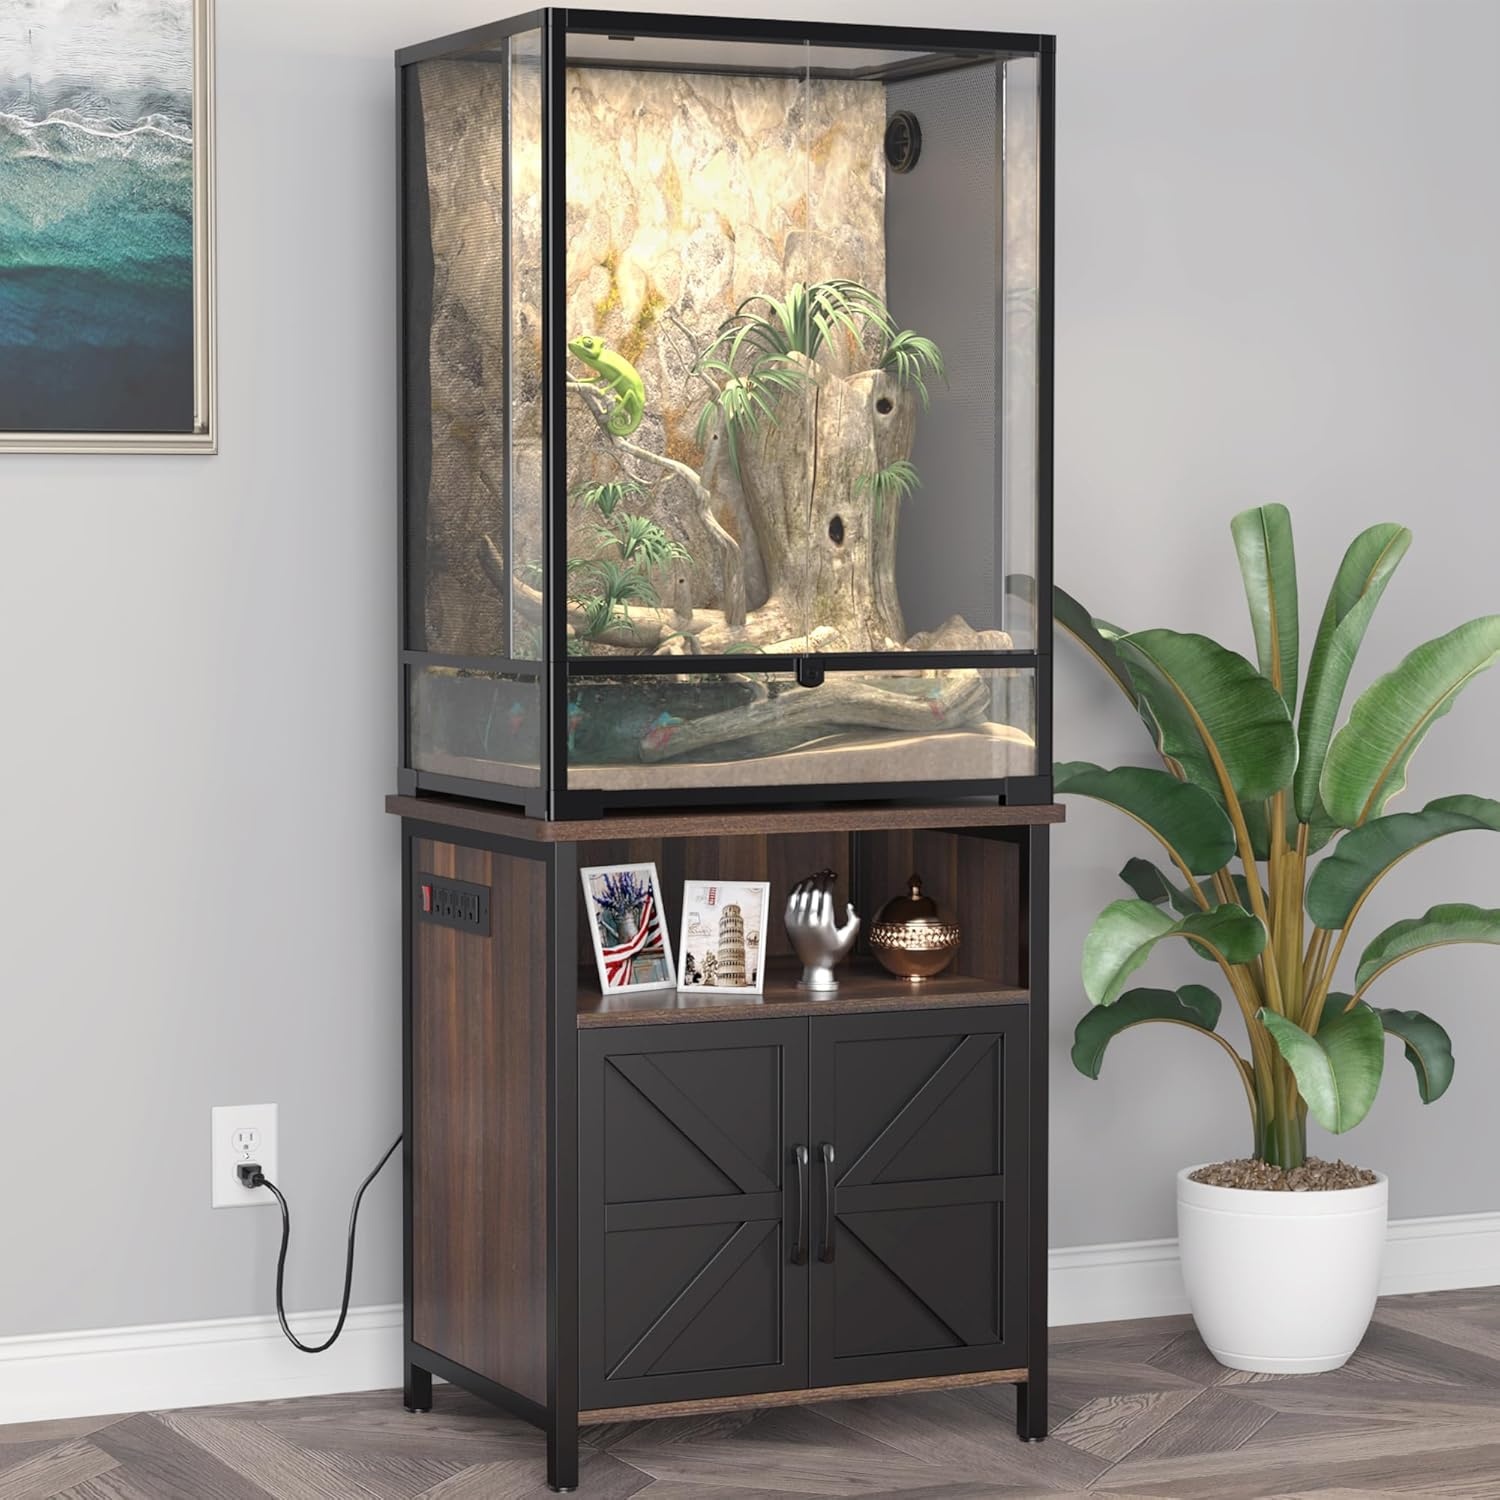
GDLF Terrarium Stand Reptile Tank Stand with Accessories Storage and Power Outlets for 24”Wx18”D Reptile Terrarium
Overview Brand : GDLF Material : Medium-Density Fiberboard, Steel Special Feature : Power Outlet Product Dimensions : 18.5"L x 28.4"W x 24.4"H Item Weight : 41 Pounds Specific Uses For Product : Indoor Color : Black Included Components : Stand Only UPC : 850052968328 Vivarium Type : Terrarium About this item Perfect Fit: This terrarium stand is specifically designed to accommodate reptile tanks with a base size of 24" x 18", regardless of the tank's height—whether it's 12", 18",24", or 36". Elegant Design: Featuring a combination of brown finish and black barn-style doors, this reptile tank stand exudes a refined look. It provides a dedicated, stylish space for your reptile tank, elevating it beyond just placing it on any random table. Sturdy Construction: Built with P2-grade MDF and reinforced with steel pipe supports, this reptile tank stand ensures exceptional stability. We've also included anti-slip tank posts, which makes the stand fit your tank edge to edge like a glove! Posts are removable. Ample Storage Space: Designed with organization in mind, this reptile stand offers plenty of room to neatly store accessories, reptile food, health supplies,lighting,and any other essentials. Keeping your space tidy and functional. Convenient Power Access: Equipped with a four-hole power outlet, this reptile tank stand makes it easy to plug in lighting, heating lamps, humidifiers, and more. Plus, it comes with adjustable foot pads to ensure stability on any surface.
Brand: GDLFGoodLife
Category: Animals & Pet Supplies > Pet Supplies > Reptile & Amphibian Supplies > Reptile & Amphibian Habitats > Vivariums